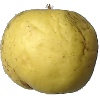
Label: Apple Golden 1